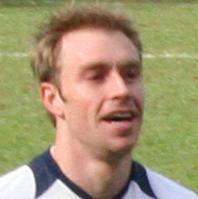
Age: 27